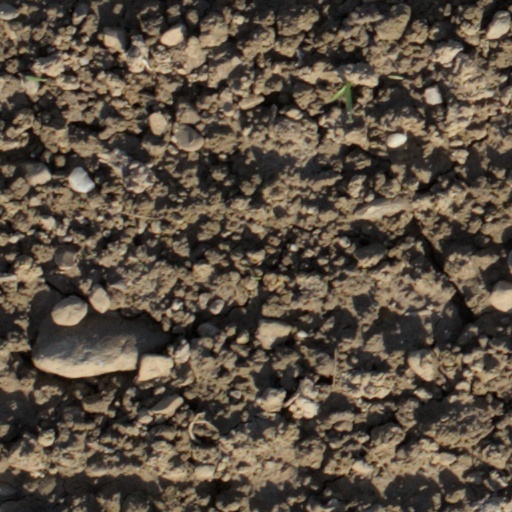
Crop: wheat